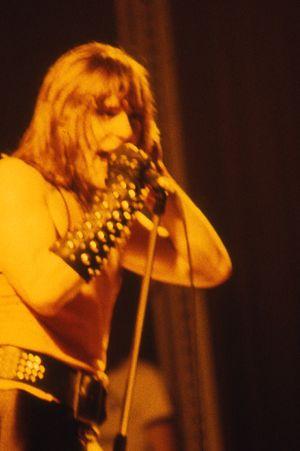
The Beast on the Road Tour est le nom de la tournée qu’effectue Iron Maiden en 1982 pour promouvoir son album The Number of the Beast.